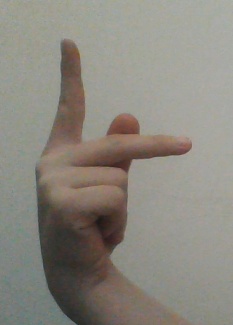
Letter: dha